Iván Vitányi

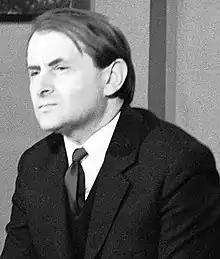
Vitányi in 1971

Iván Vitányi (3 July 1925 – 6 September 2021) was a Hungarian sociologist, essayist, dance historian, philosopher of art and politician. He was a member of the National Assembly of Hungary from 1990 to 2014.